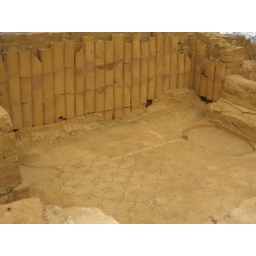
The pipes on the wall would carry steam up from the heating area below the mosaic floor to heat the bath.